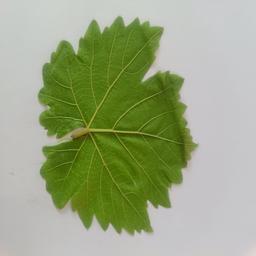
Label: Healthy Leaves